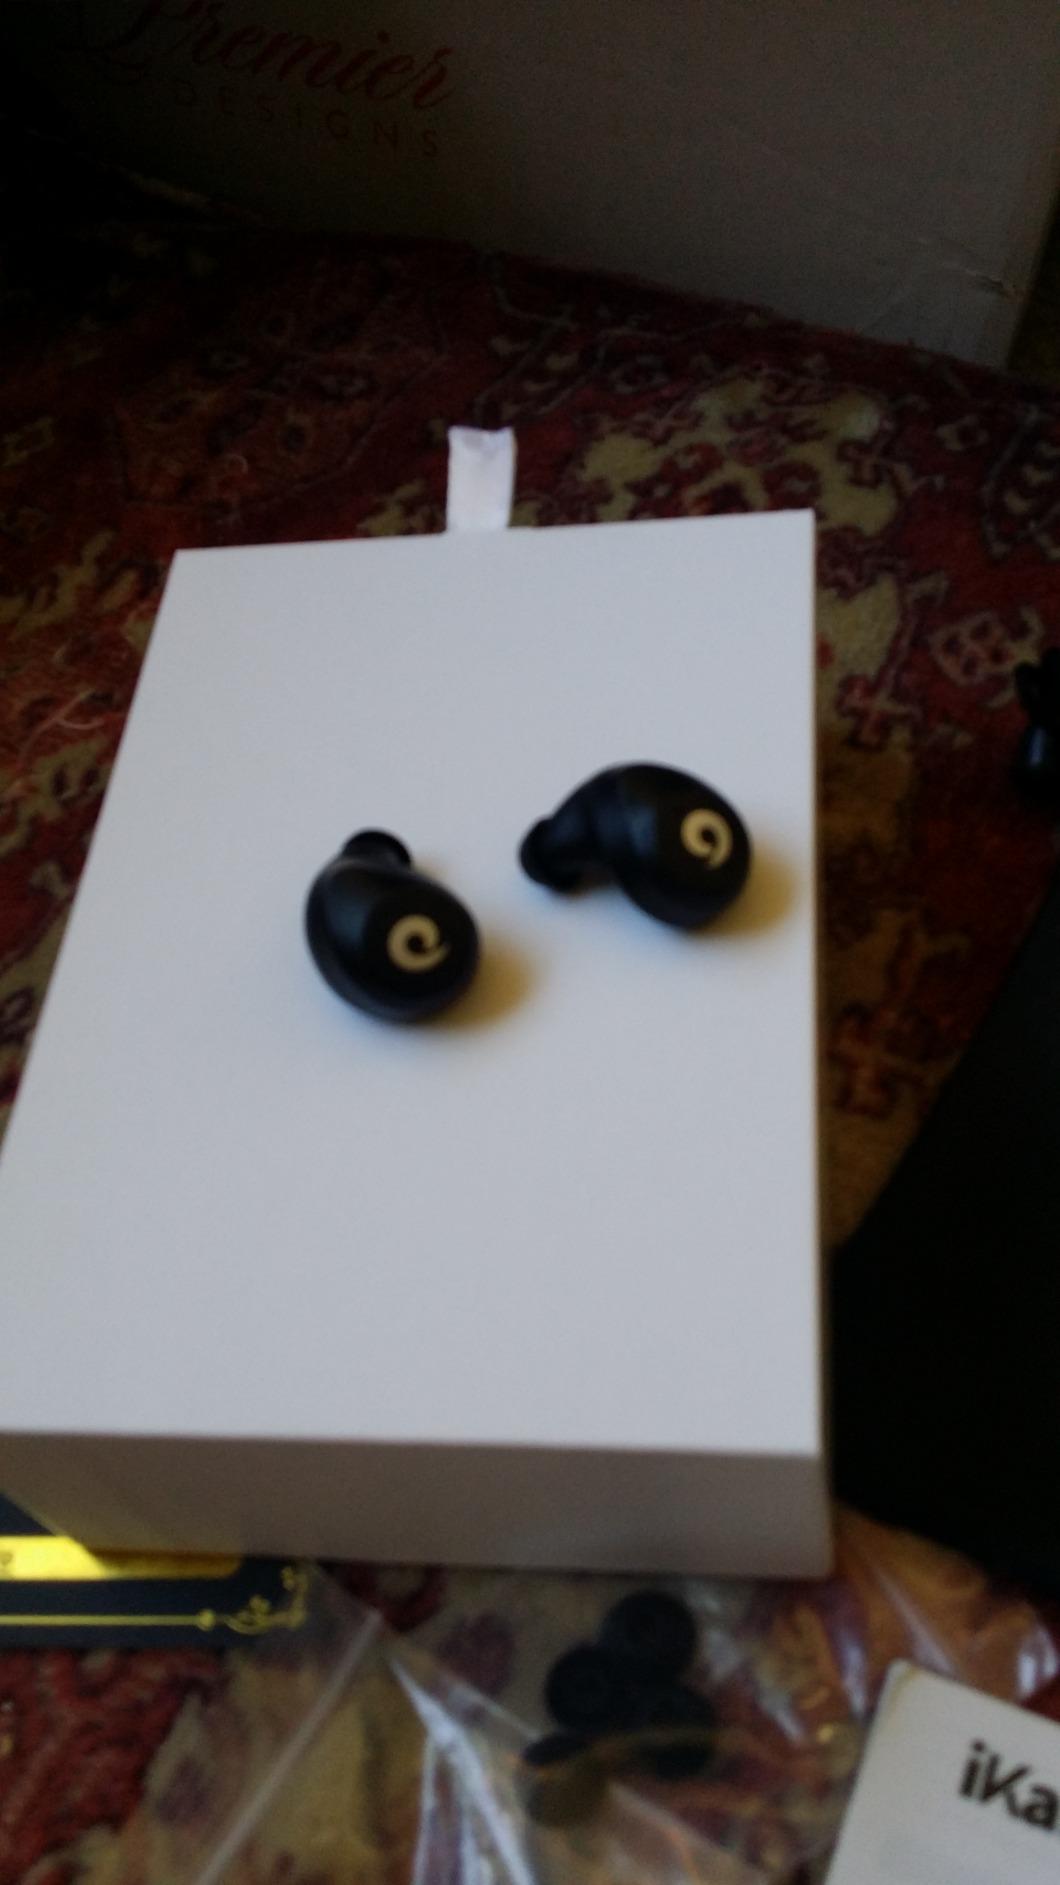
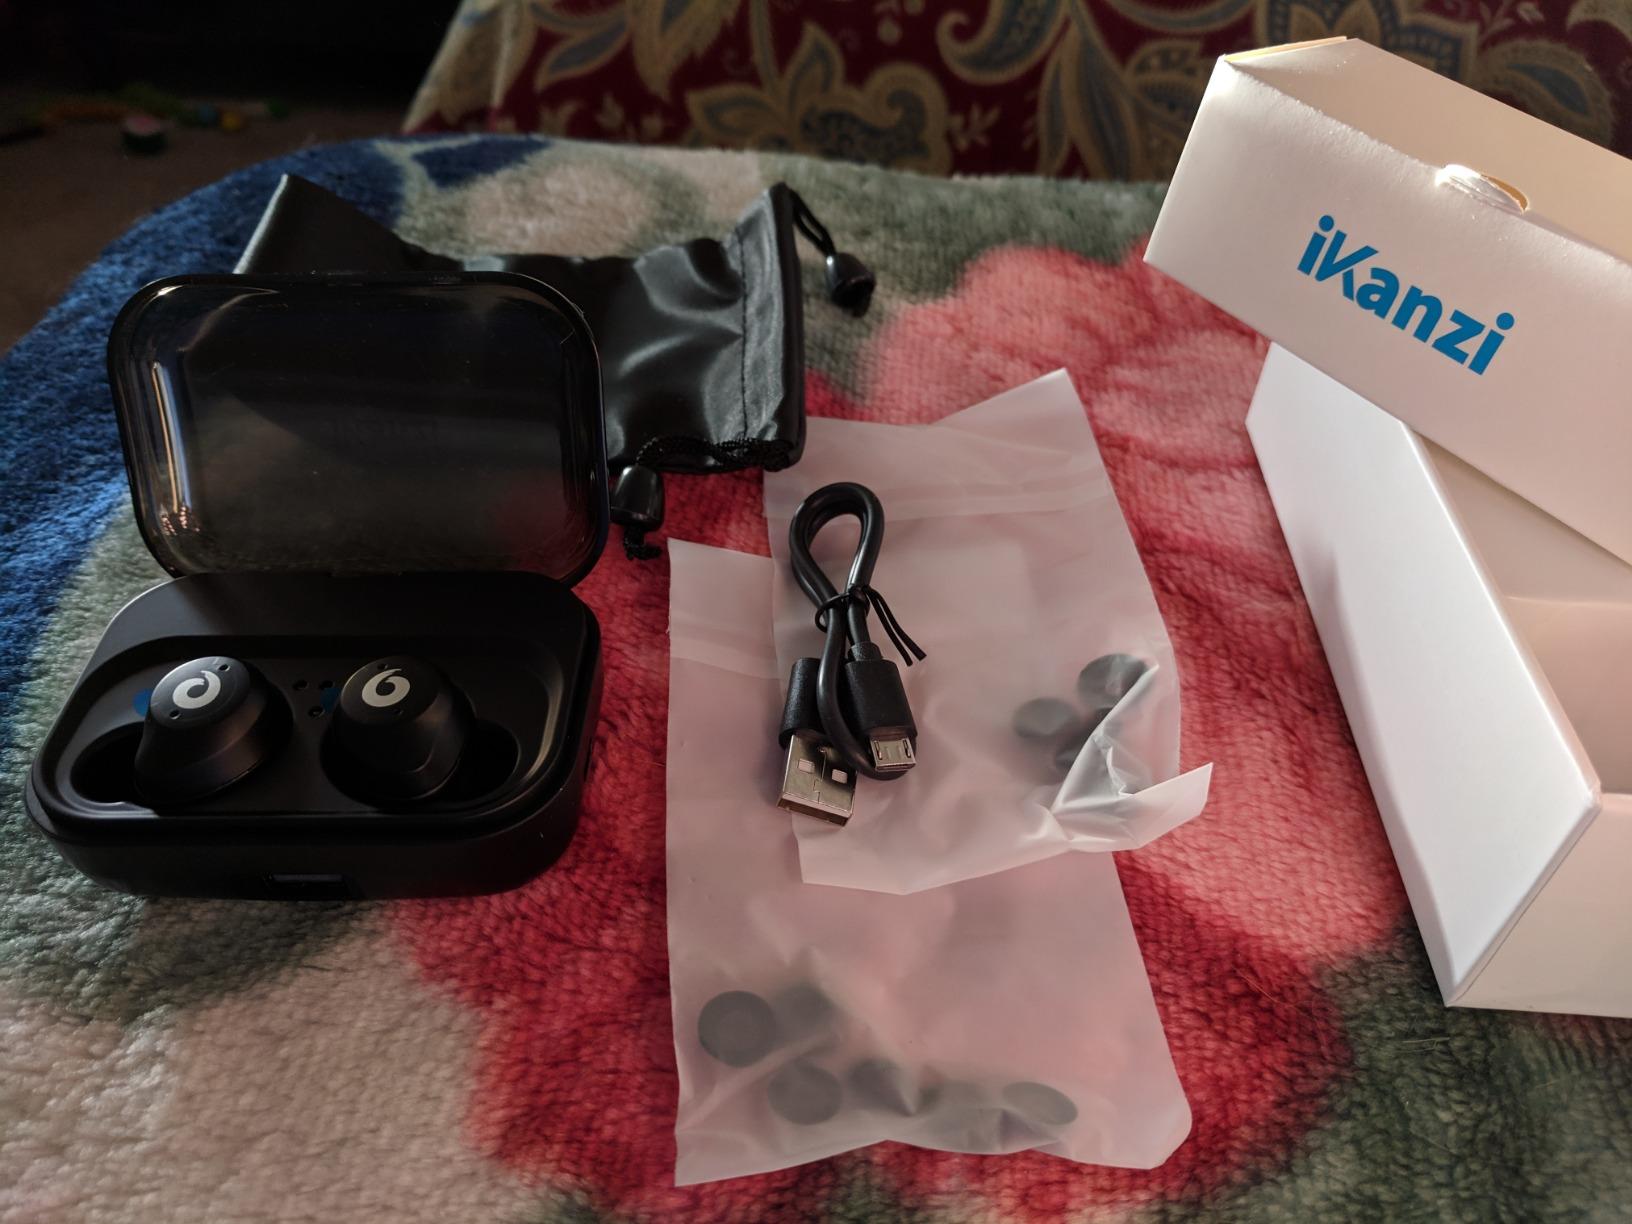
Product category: earbuds
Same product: yes